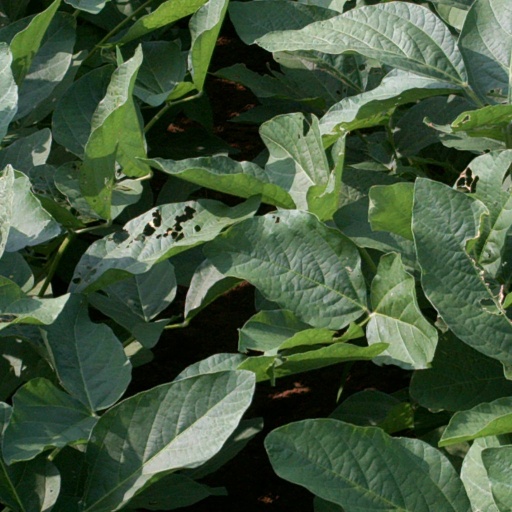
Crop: soybean